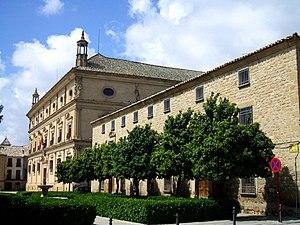
Úbeda est une ville d’Espagne, située dans la province de Jaén, communauté autonome d’Andalousie. En 2017, Úbeda comptait 34 733 habitants. La cité, proche de Baeza dont elle est séparée par 8 km d'oliveraies, et bénéficiant de sa proximité, vit se construire au XVIᵉ siècle une remarquable série de palais, d'églises et de couvents. Elle a été classée conjointement avec Baeza au Patrimoine mondial de l'Unesco, le 3 juillet 2003.